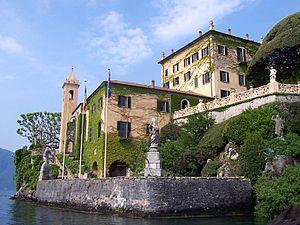
Le comte Guido Monzino est un alpiniste et explorateur italien. En 1973, il a dirigé la première expédition italienne qui gravit l'Everest.